Oxidative coupling of phenols

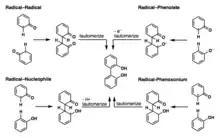
Common Mechanistic Manifolds in Oxidative Phenol Couplings.

Radical-radical reactions are simple to envision but unlikely since it requires the coexistence of two long-lived radicals. Instead, the phenol or phenoxy radical adds to another phenol or phenoxide. The initial C-C bond forming process is followed hydrogen atom abstraction and tautomerization.